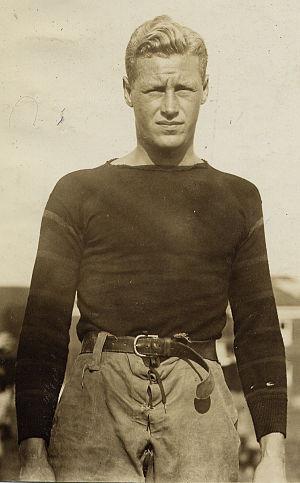
Hobart Amory Hare Baker dit Hobey Baker est un sportif américain du début du XXᵉ siècle. Il est souvent considéré comme la première vedette américaine de hockey sur glace mais est également un joueur célèbre de football américain.